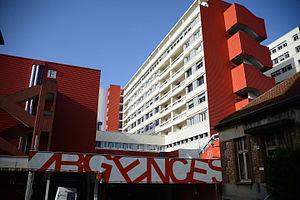
Longjumeau
Longjumeau est une commune française située à dix-neuf kilomètres au sud-ouest de Paris dans le département de l’Essonne, en région Île-de-France. Elle est le chef-lieu du canton de Longjumeau et le siège du doyenné de Longjumeau.